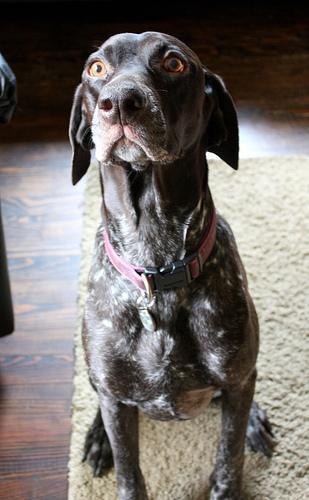
german shorthaired